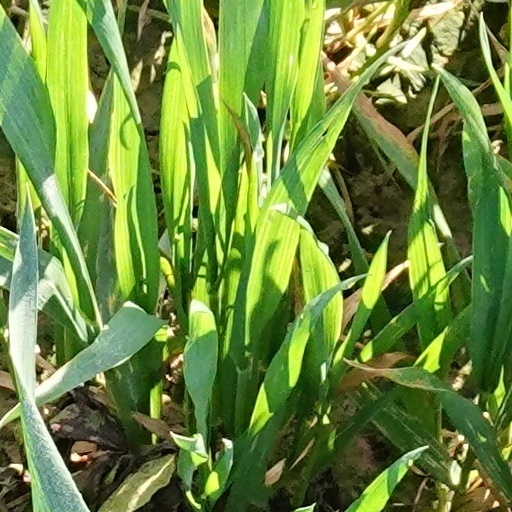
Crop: wheat